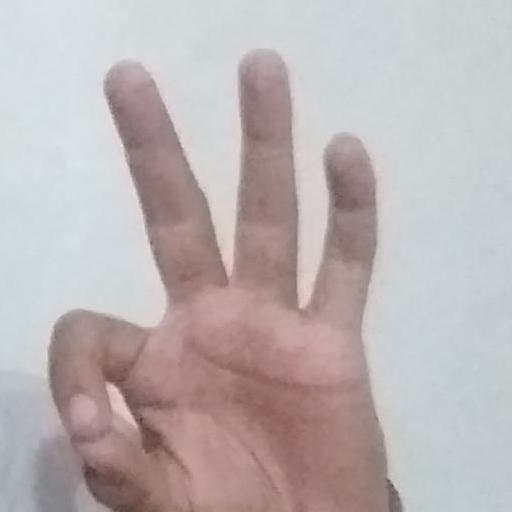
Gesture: ok